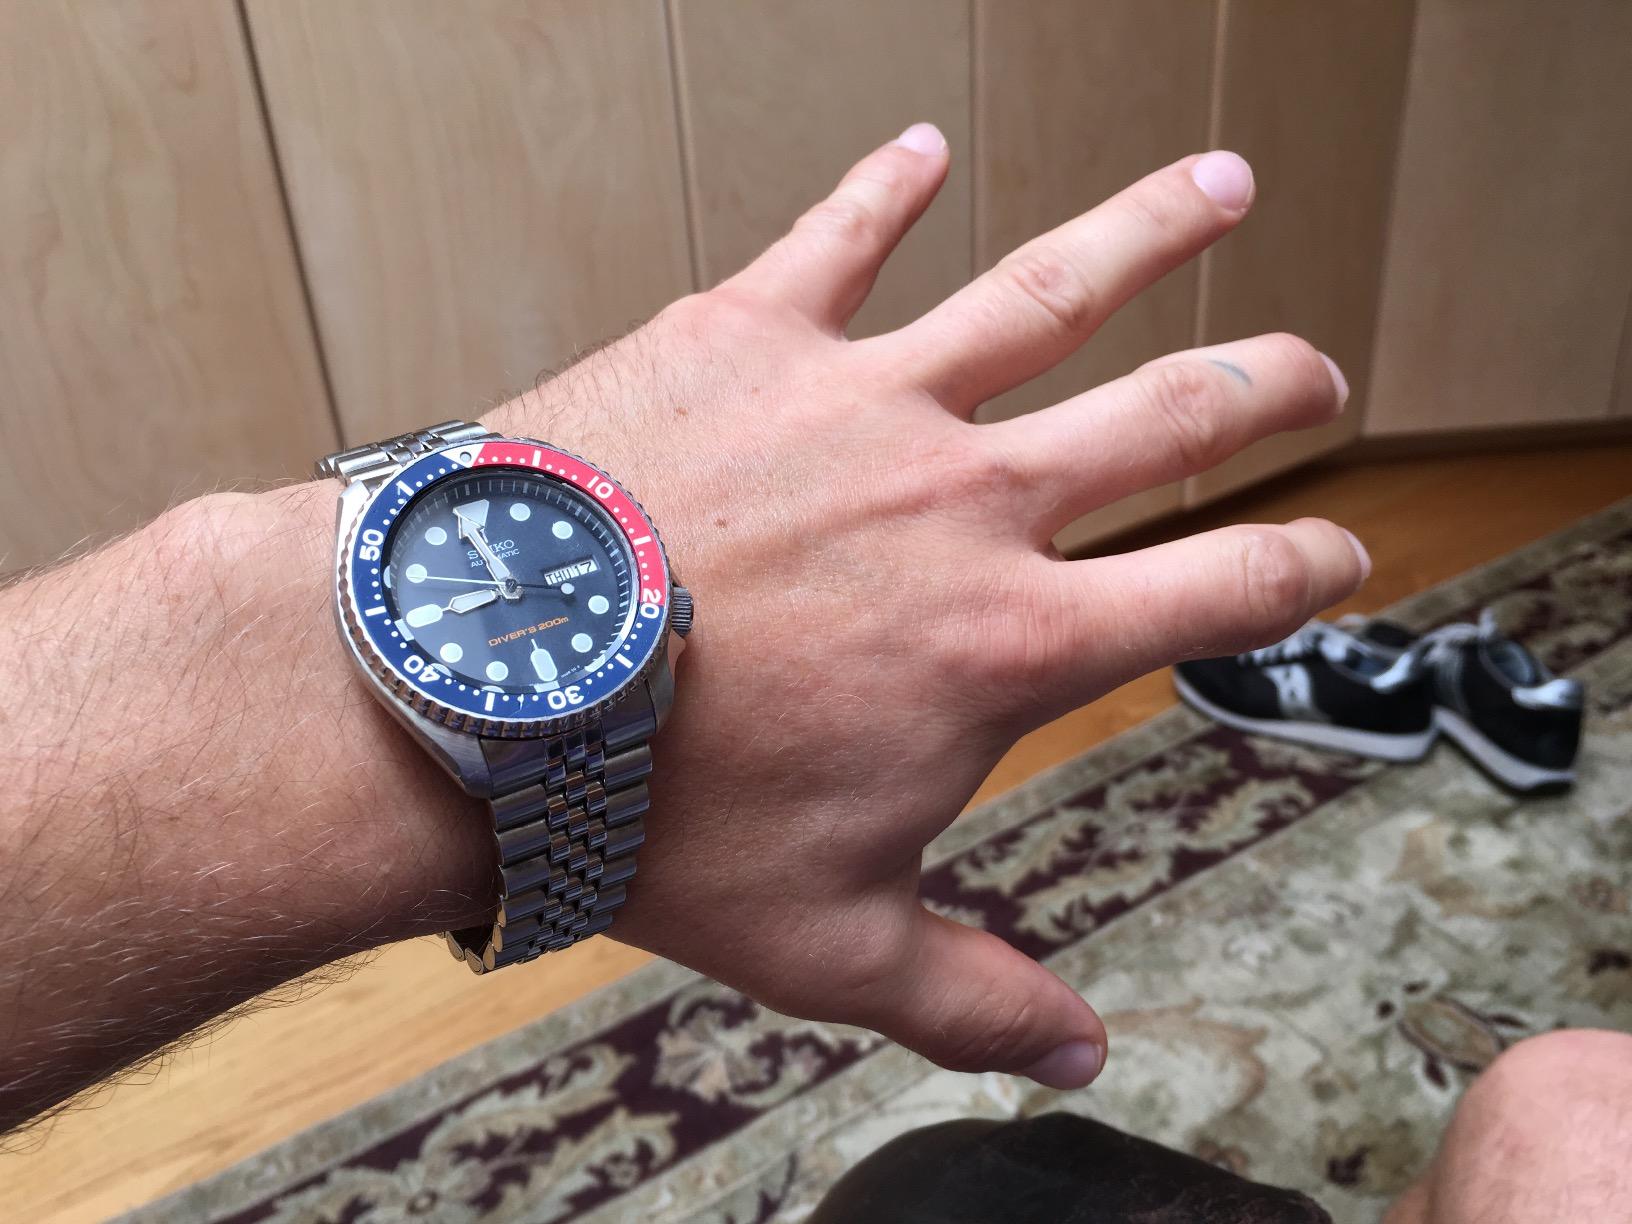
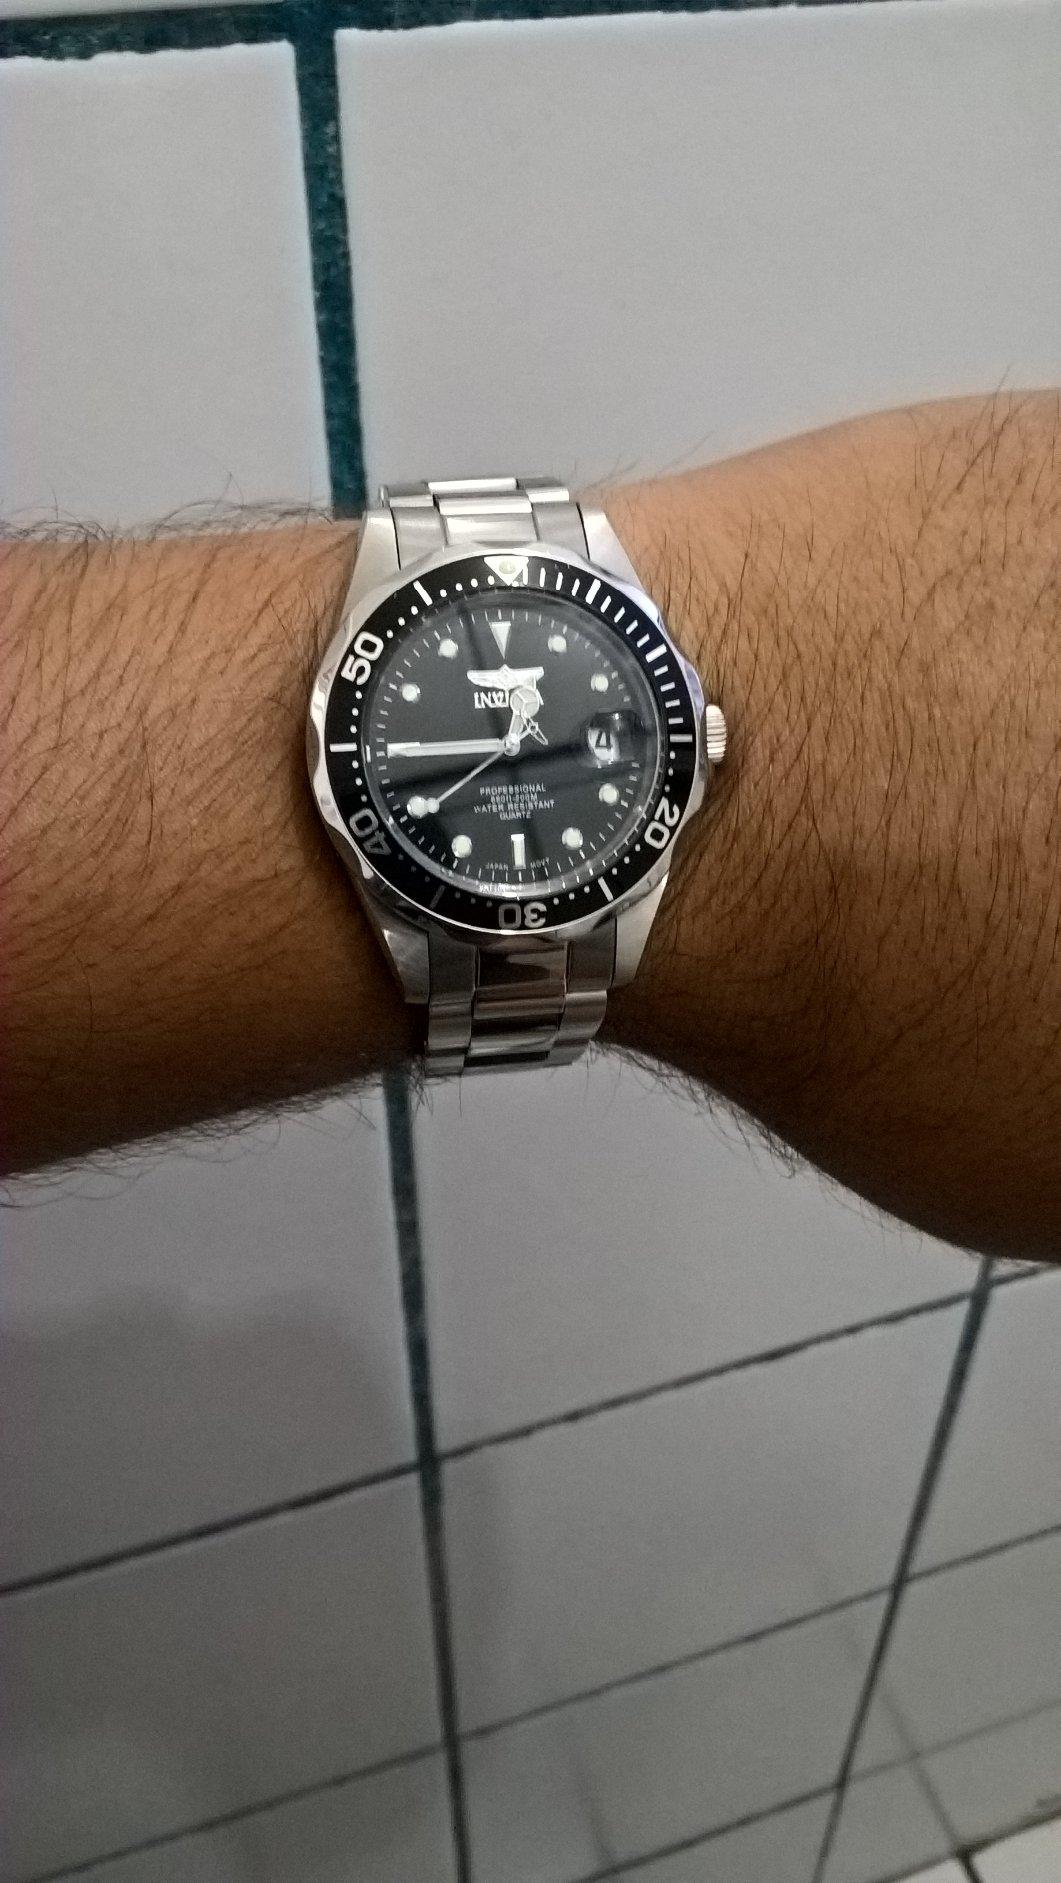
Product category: accessories_watch
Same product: no